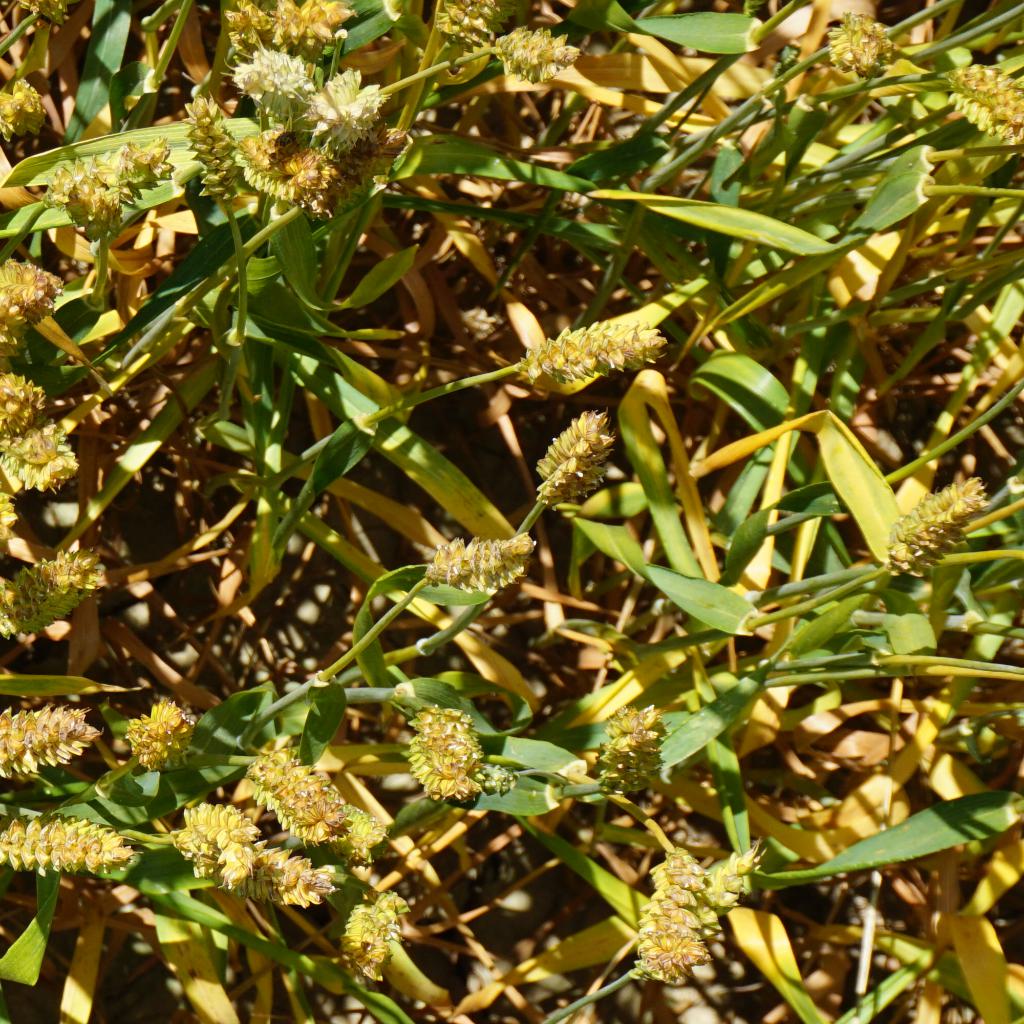
Country: France
Location: Gréoux
Wheat development stage: Filling - Ripening